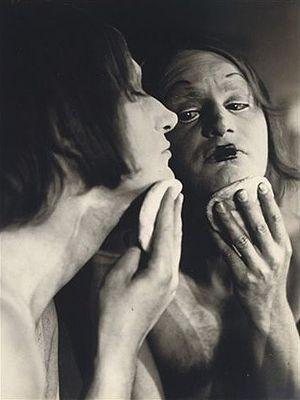
Anton Walbrook est un acteur autrichien, né Adolf Anton Wohlbrück, le 19 novembre 1896 à Vienne, mort le 9 août 1967 à Garatshausen.